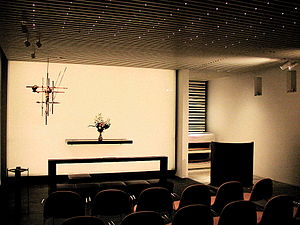
Rigshospitalets Kirke
Rigshospitalets Kirke er en kirkesal beliggende i Rigshospitalet Blegdamsvejs sydkompleks mellem opgang 4 og 5. Til kirken er knyttet fire præster, der alle tilhører den danske folkekirke.